Far Eastern Hospital metro station

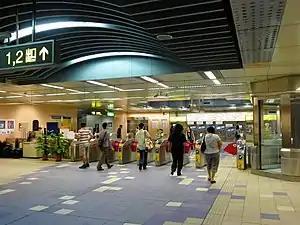
Fare gates

Far Eastern Hospital is a metro station in Taipei, Taiwan served by Taipei Metro.